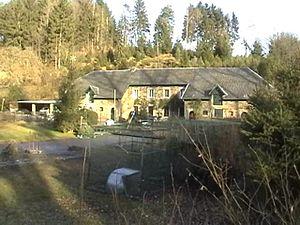
ferme à fr:Val-Dieu, commune d'fr:Aubel au fr:Pays de Herve
Le pays de Herve ou plateau de Herve est une région naturelle de Belgique située dans l'Entre-Vesdre-et-Meuse, en province de Liège, typique par son bocage ancien.